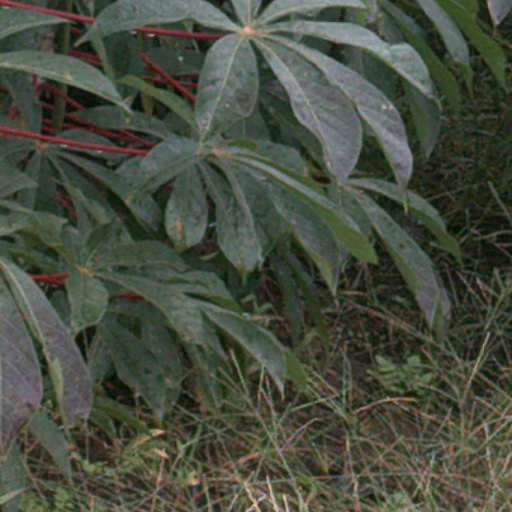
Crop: cassava